Arthur Morrison

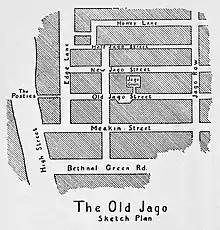
A sketch of the Old Jago from the first American edition of "A Child of the Jago", 1896

In 1894 Morrison published his first detective story to feature the detective Martin Hewitt. In November came a short story collection, "Tales of Mean Streets", dedicated to Henley. This was reviewed in 1896 in America by Jacob Riis. Morrison later said that the work was publicly banned. Reviewers of the collection objected to his story "Lizerunt", causing Morrison to write a response in 1895. Later in 1894 he published "Martin Hewitt, Investigator". In 1895 he was invited by writer and clergyman Reverend A. O. M. Jay to visit the Old Nichol rookery. Morrison continued to show interest in Japanese art, to which he was introduced by a friend in 1890. Morrison began writing his novel "A Child of the Jago" in early 1896. Brought out that November by Henley, it details living conditions in the East End, including the permeation of violence into everyday life, in a barely fictionalised account of life in the Old Nichol Street Rookery. He also published "The Adventures of Martin Hewitt" in 1896. A second edition of "A Child of the Jago" appeared in 1897.